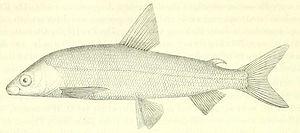
La liste des espèces d'animaux disparus d'Europe comptabilise les animaux éteints, réintroduits et disparus localement d'Europe du Pliocène à l'Holocène.